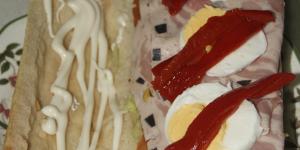
bocadillo de pavo trufado